Edward Wesley Janson

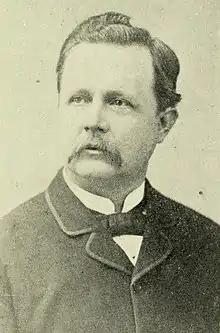
Janson in 1863

Edward Wesley Janson (14 March 1822 – 14 September 1891) was an English entomologist who specialised in beetles.